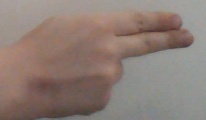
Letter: ain